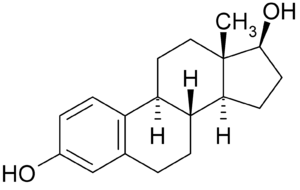
Kønshormon
Estradiol, den vigtigste af østrogenerne.
Kønshormoner inddeles i overordnede kønshormoner og mandlige og kvindelige sex-steroider. De overordnede kønshormoner LH, FSH og GnRH er ikke steroider og medregnes ofte ikke til kønshormonerne. Populært forstås ved kønshormoner, de kvindelige og mandlige sex-steroider. Kemisk set er sex-steroiderne næsten ens opbygget, baseret på det firleddede ringsystem gonan med forskelle i de funktioneller grupper bundet til ringsystemet og i ringsystemets oxidationsgrad.